Neshoba County Fair

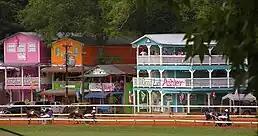
Harness racing at the Neshoba County Fair

The Neshoba County Fair, also known as Mississippi's Giant House Party, is an annual event of agricultural, political, and social entertainment held a few miles from Philadelphia, Mississippi. The fair was first established in 1889 and is the nation's largest campground fair. The event usually starts at the end of July and lasts a week.